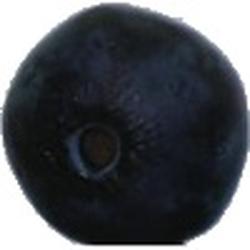
Label: Blueberry